Beacon Theatre (New York City)

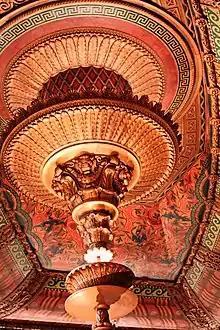
Chandelier inside the auditorium

The Chanins acquired a site on 75th Street between Broadway and Amsterdam Avenue in 1925 for the construction of a hotel and an attached theater. Two years later, in January 1927, the Chanins sold the site to the Havemeyer Construction Company. Film producer Herbert Lubin negotiated the sale on behalf of Roxy, who would operate the theater on the site, known as the Roxy Midway Theatre. Roxy retained Ahlschlager to design the new hotel and theater, and the Chanins were hired as the consulting engineers for the project. The sale came one month after Lubin established the Roxy Circuit, which planned to operate numerous movie theaters in New York City, with the midtown Roxy Theatre as its flagship. In April 1928, S. W. Straus & Company underwrote a $4.45 million loan on the Midway project, which at the time was nearly completed. An airway beacon was placed on top of the hotel, and the project was renamed the Midway Beacon, a name that was kept as late as June 1928.